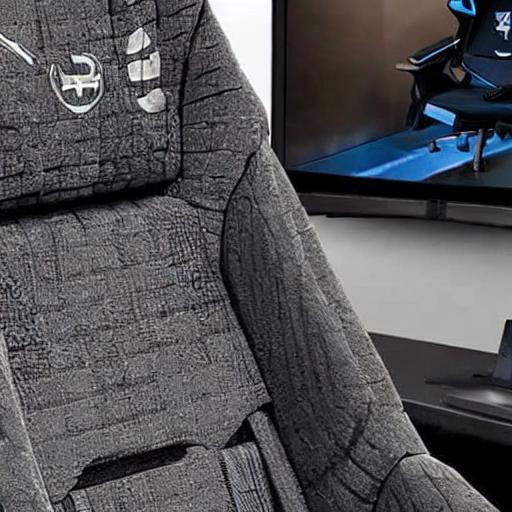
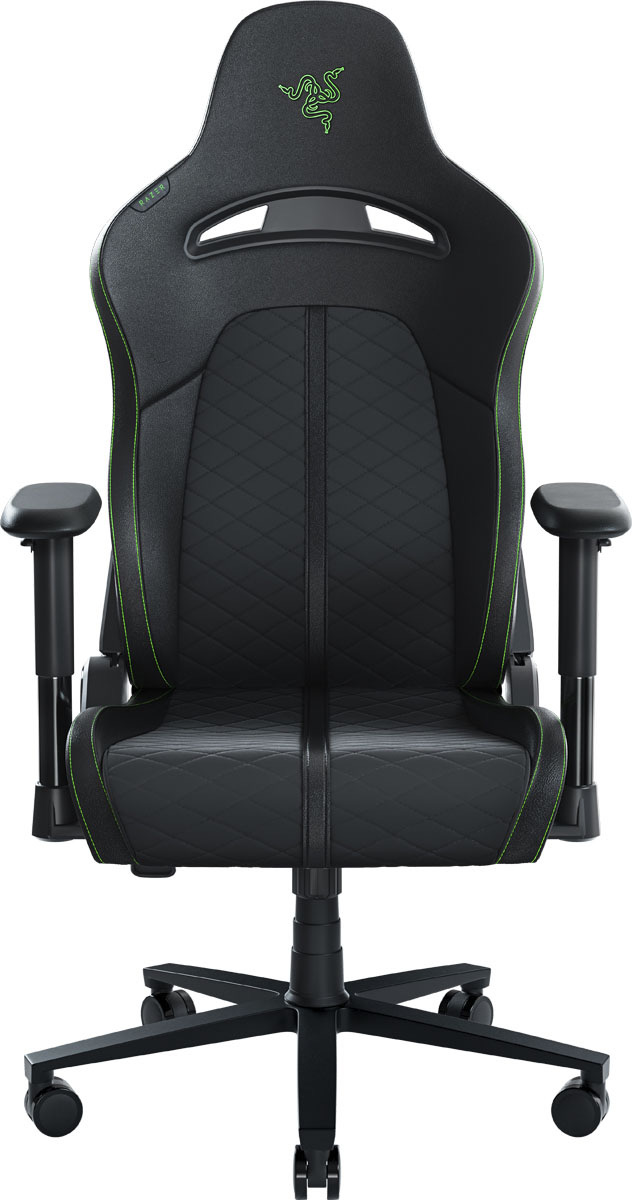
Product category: items_chair
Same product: no